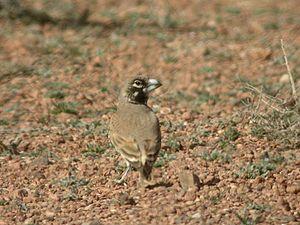
Alouette de Clot Bey, piste de Tagdilt, Maroc, 16 mars 2004
L'Alouette de Clot-Bey est une espèce de passereau. Comme toutes les alouettes elle appartient à la famille des Alaudidae. C'est la seule espèce du genre Ramphocoris.